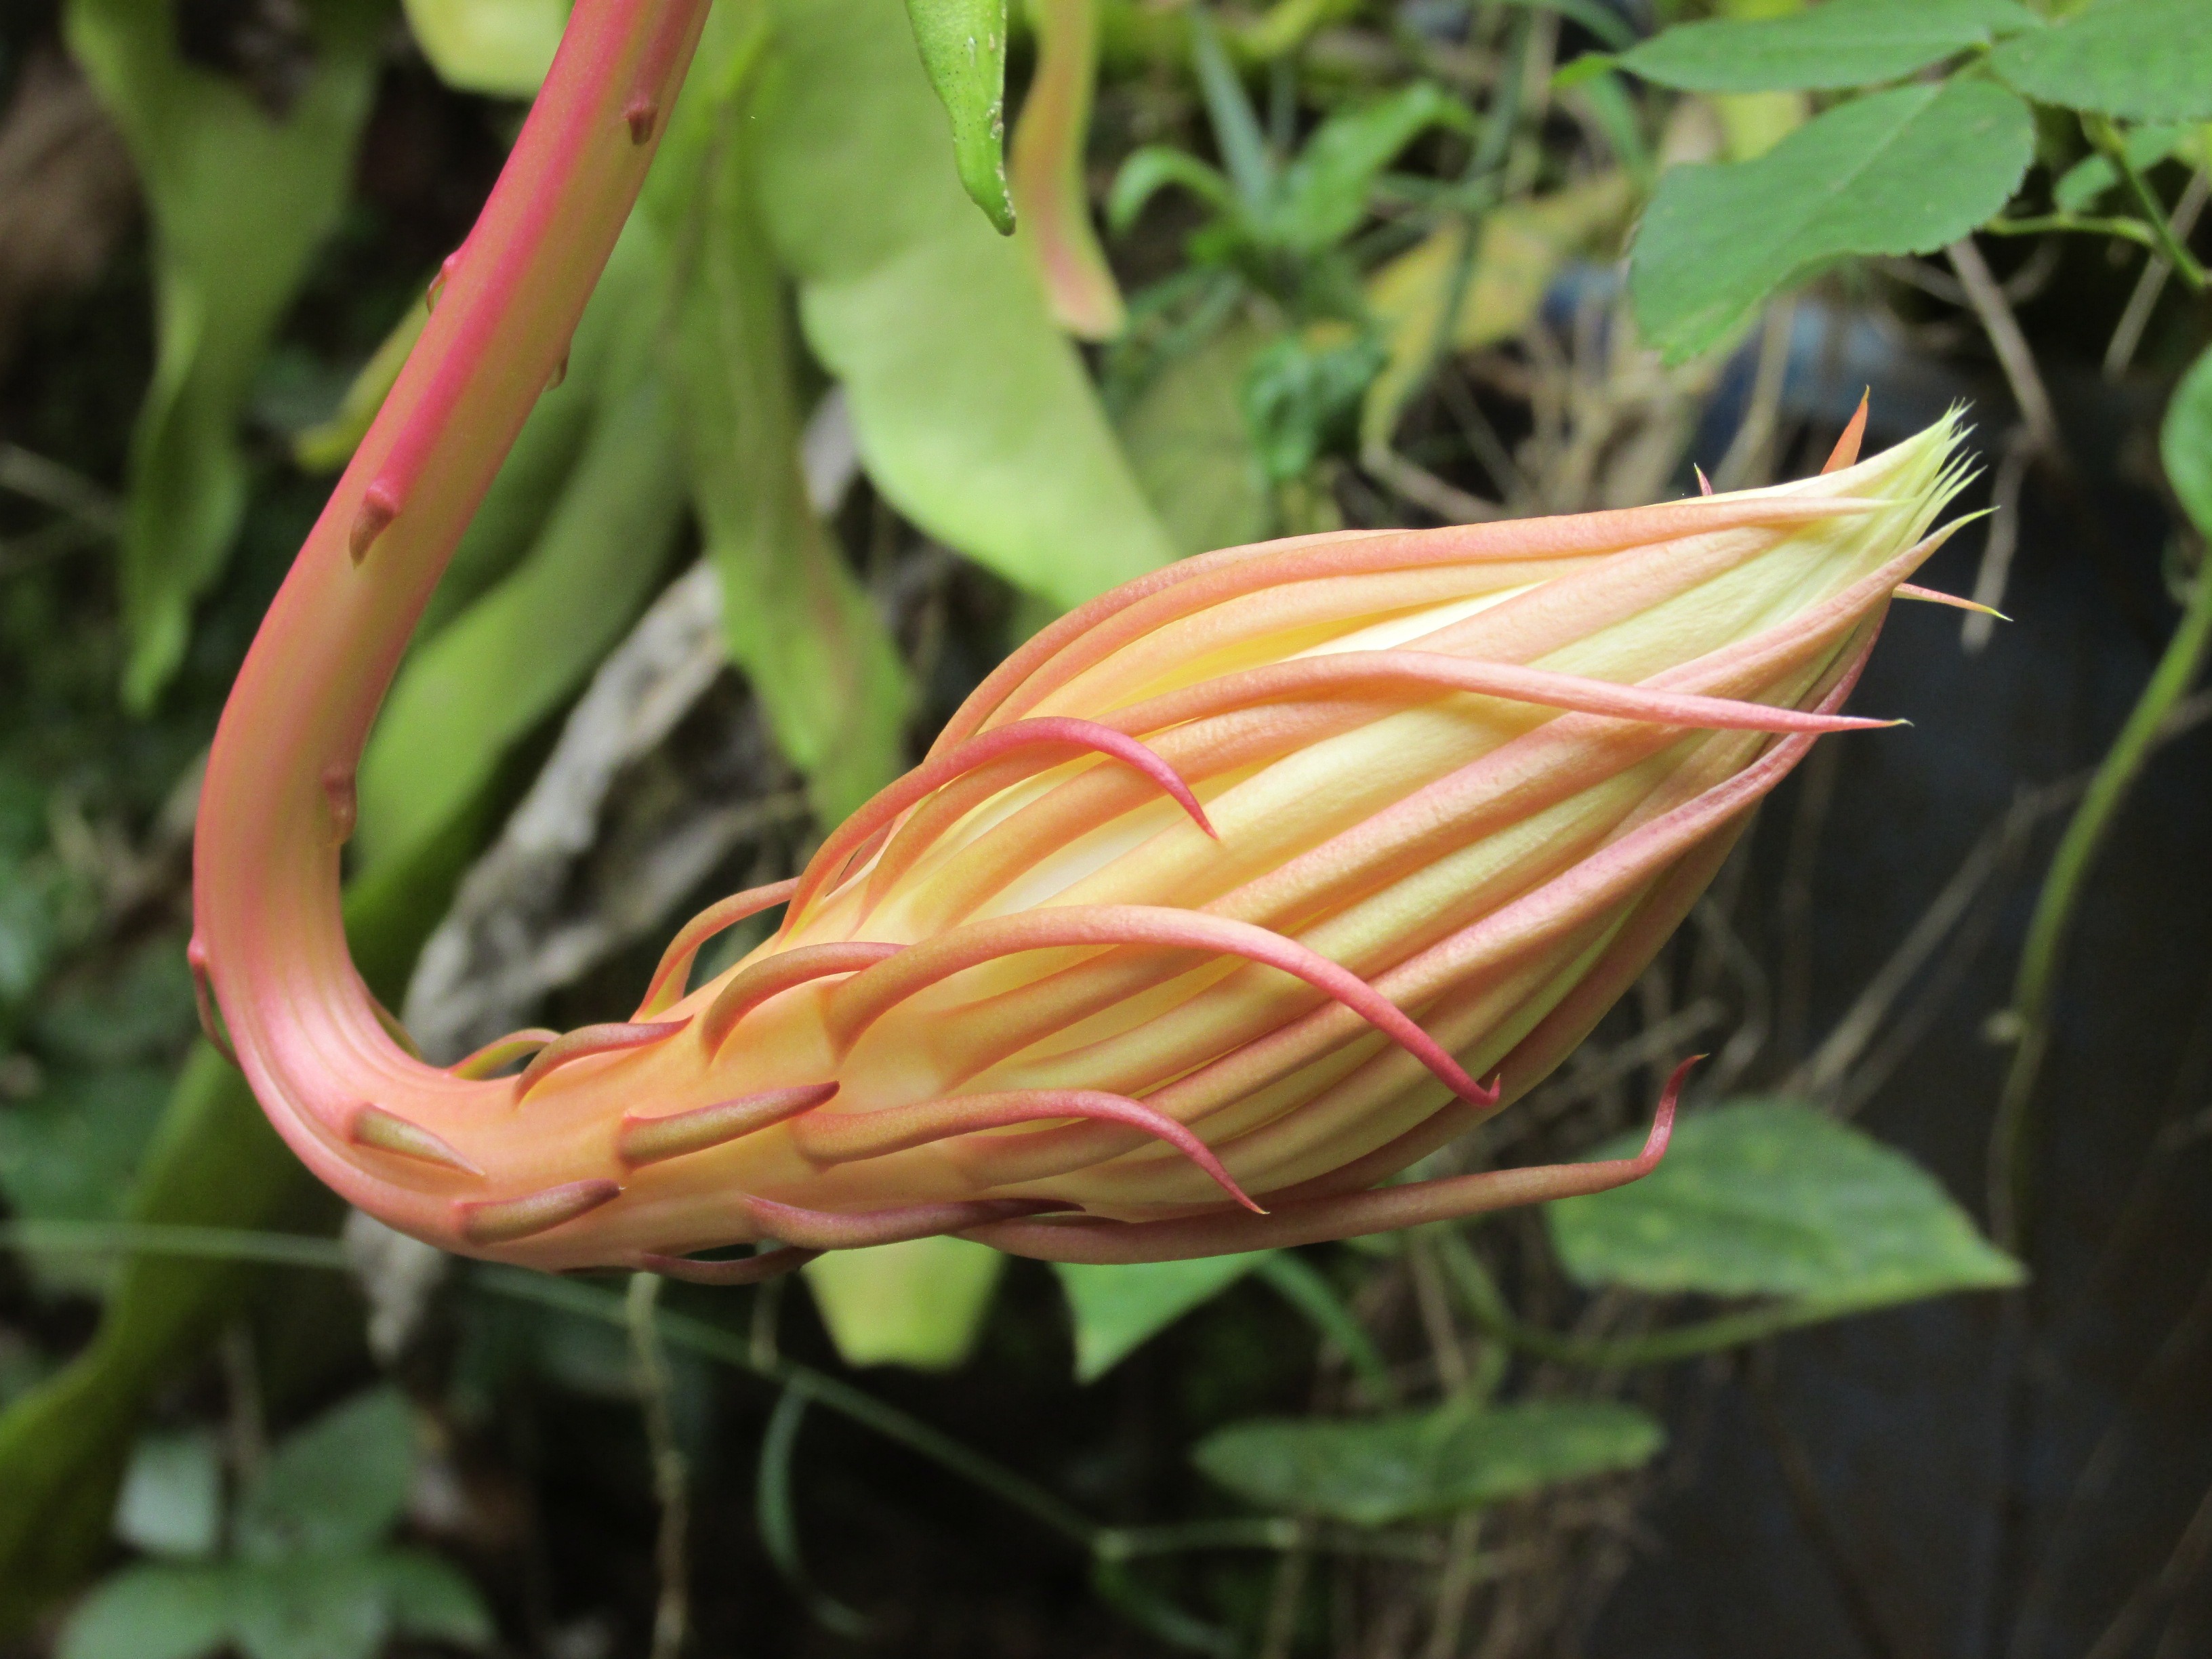
nature, blossom, plant, leaf, flower, spring, botany, garden, flora, wildflower, flowers, blossoms, buds, springtime, bud, macro photography, beautiful flower, flowering plant, plant stem, land plant